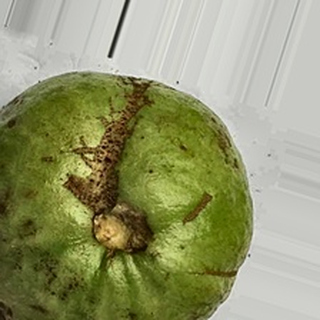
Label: guava_anthracnose